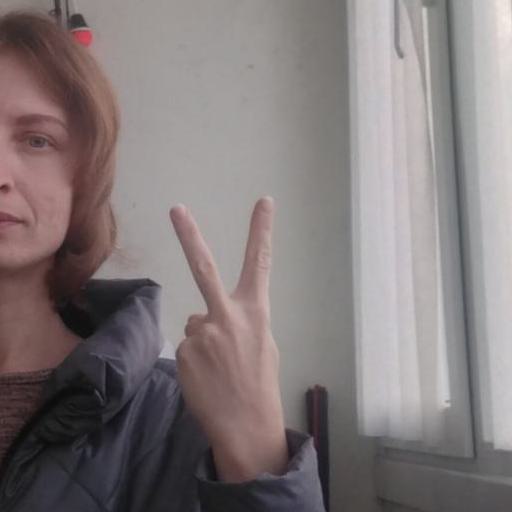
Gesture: peace_inverted